Transport in Melilla

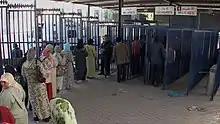
Border crossing between Melilla and Beni Ansar

There are 4 crossing points between Melilla and Morocco, being the most important one the Beni Ensar Crossing Point.